Vamsoddharakudu

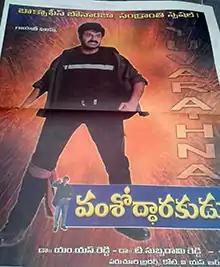
Theatrical release poster

Vamsoddharakudu is a 2000 Telugu-language drama film directed by Sarath. It stars Nandamuri Balakrishna, Ramya Krishna, Sakshi Shivanand, Krishnam Raju with music composed by Koti. It was produced by M. S. Reddy under the Gayatri Films banner. The film was not successful at the box office.